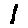
Label: 1